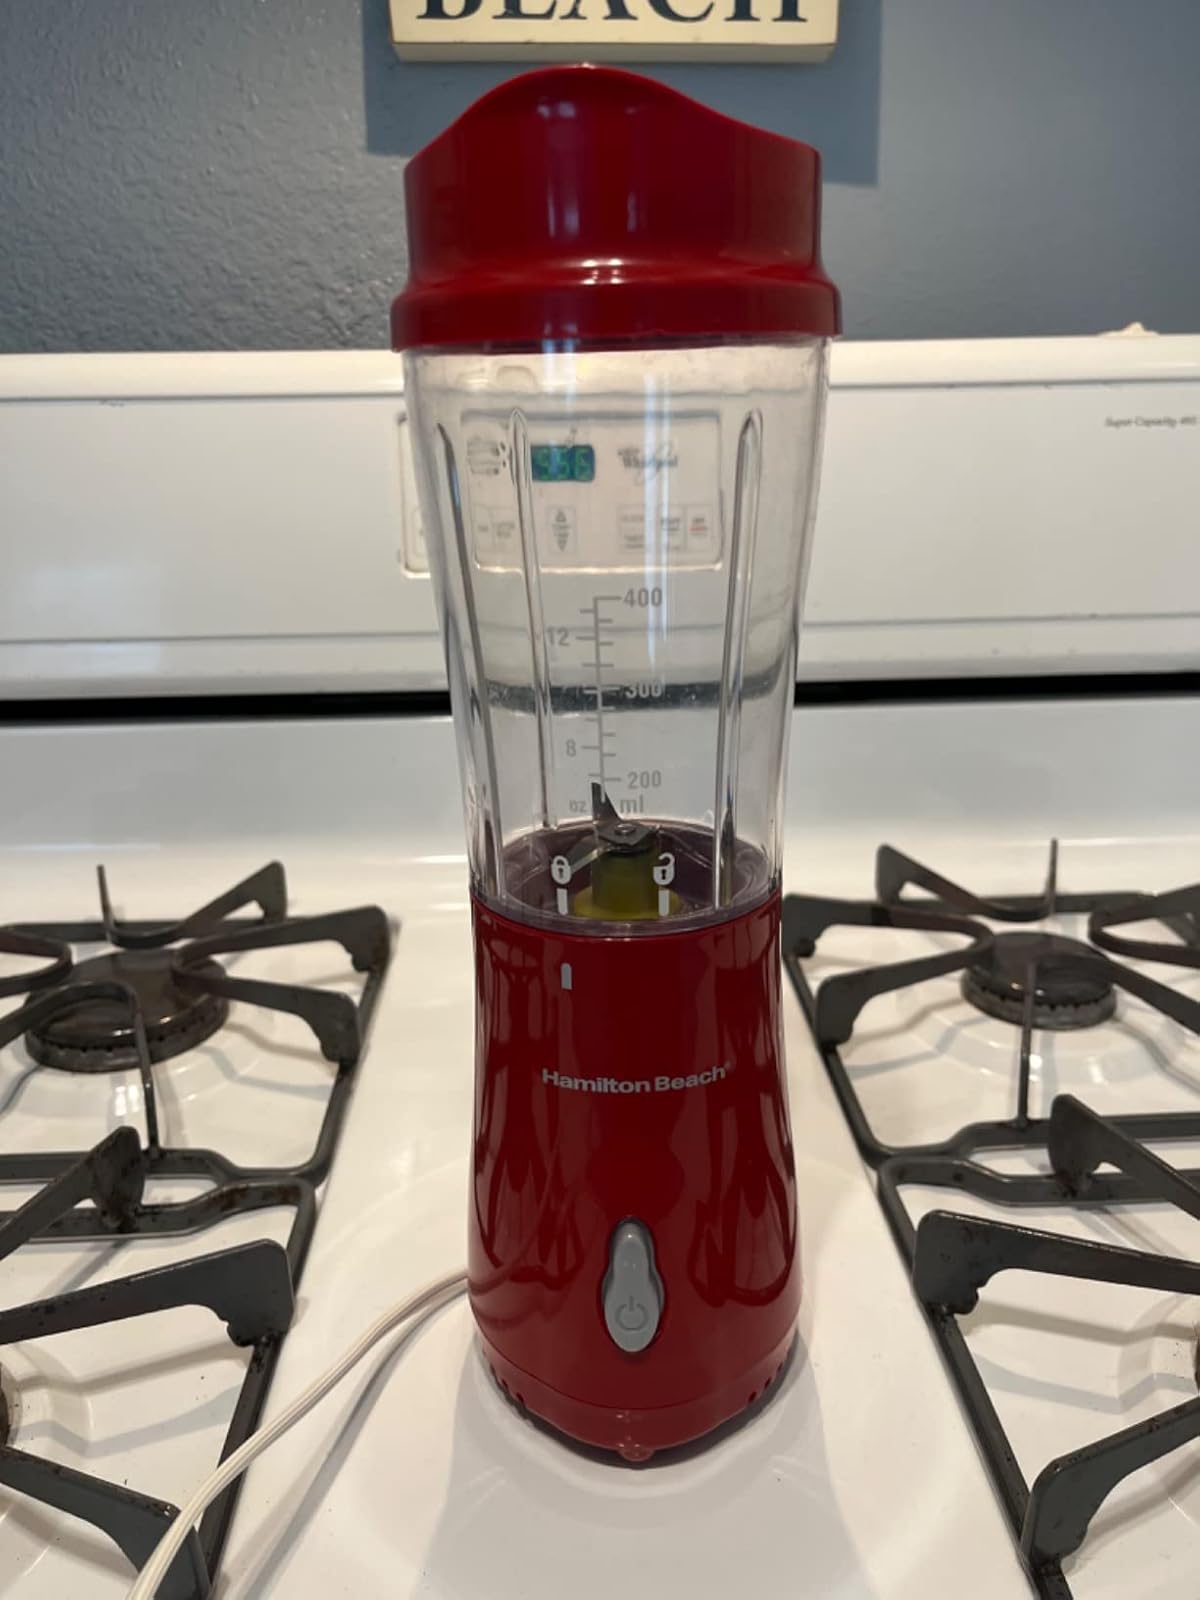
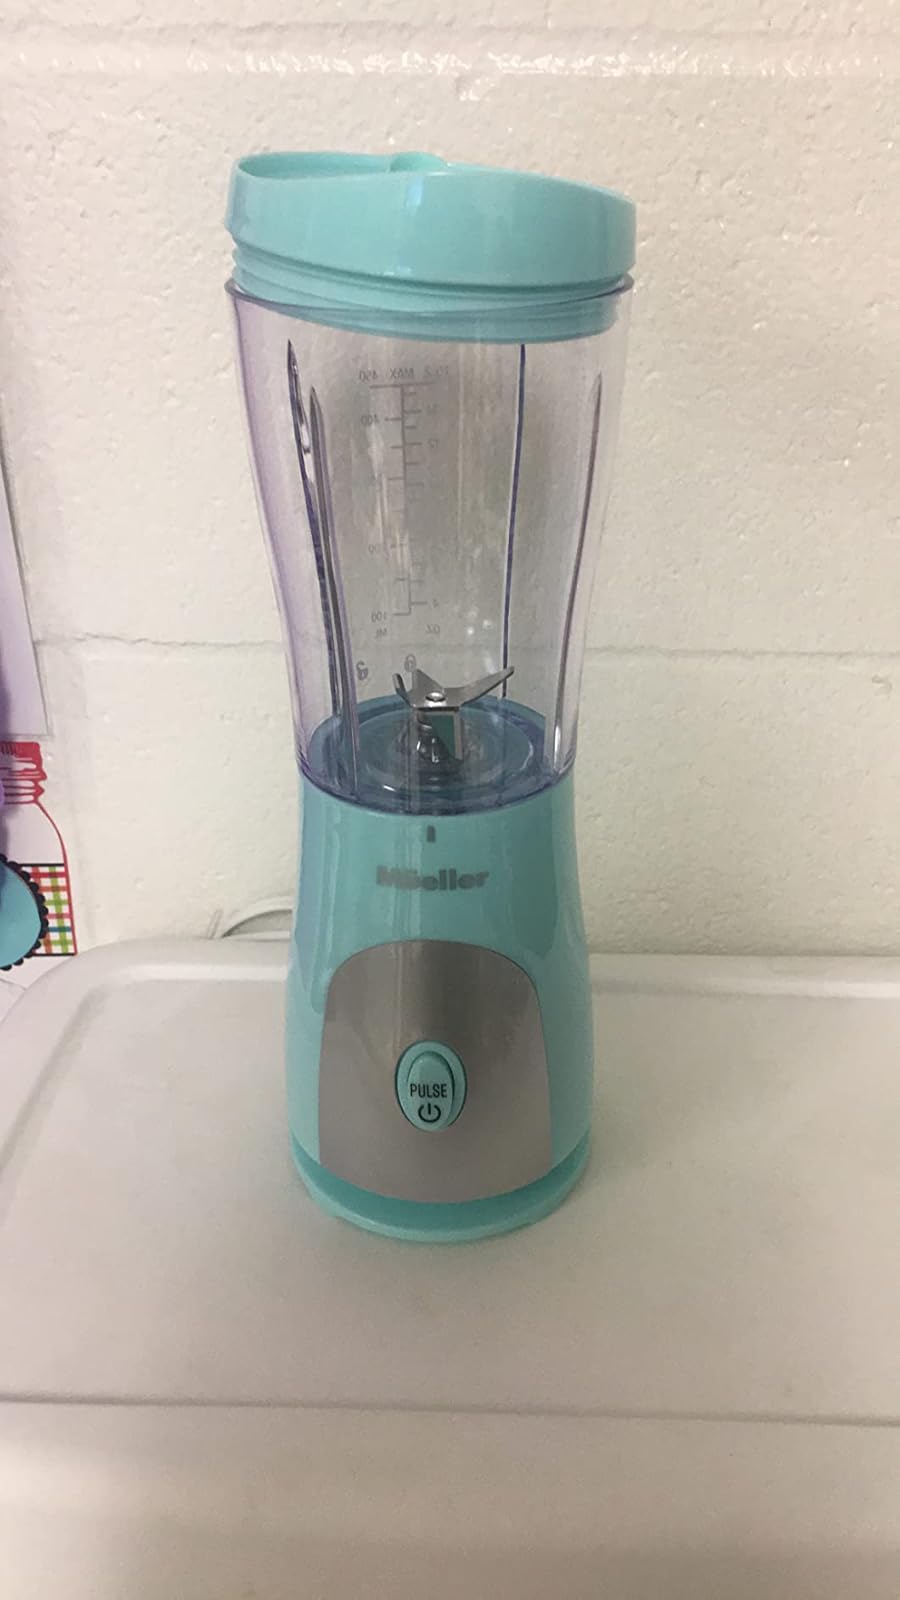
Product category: items_blender
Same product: no